William McKinley 1896 presidential campaign

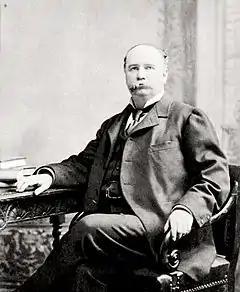
Garret Hobart of New Jersey, McKinley's running mate

During 1895, Hanna journeyed east to meet with the political bosses there, including Pennsylvania Senator Matthew Quay and Thomas C. Platt of New York. He returned to report that the bosses were willing to assure McKinley's nomination in exchange for a pledge to give them control over patronage in their states and a promise in writing that Platt would be Treasury Secretary. McKinley was unwilling to deal, seeking a nomination without strings, and Hanna, though noting that this made his task much harder, undertook to get it. McKinley decided on a theme for his nomination campaign, "The People Against the Bosses". With Hanna's aid, McKinley found talented men to run the state organizations, who would in turn find locals to ensure McKinley triumphed at the series of conventions that would elect delegates to the June 1896 Republican convention in St. Louis. Notable among these appointments was Charles G. Dawes in Illinois, a young banker and entrepreneur who had recently moved to Chicago from Nebraska, where he had known Congressman Bryan. In trying to organize Illinois for McKinley, Dawes faced the enmity of the local Republican bosses, who preferred to take a delegation to St. Louis that would support Senator Cullom until the bosses made the right deal.